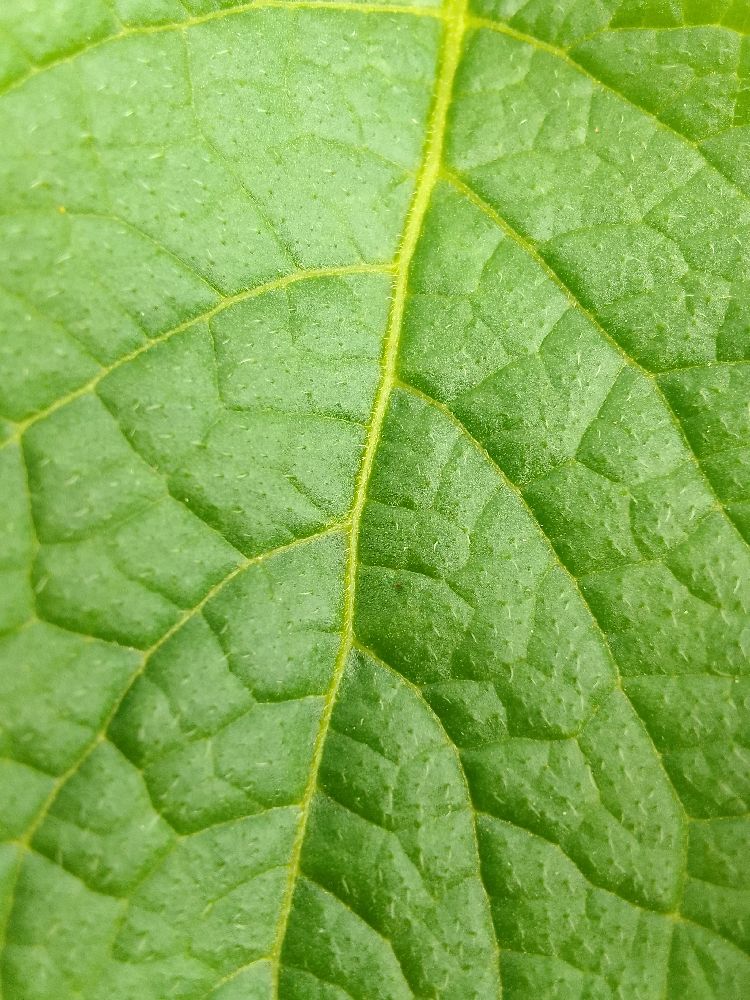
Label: Healthy